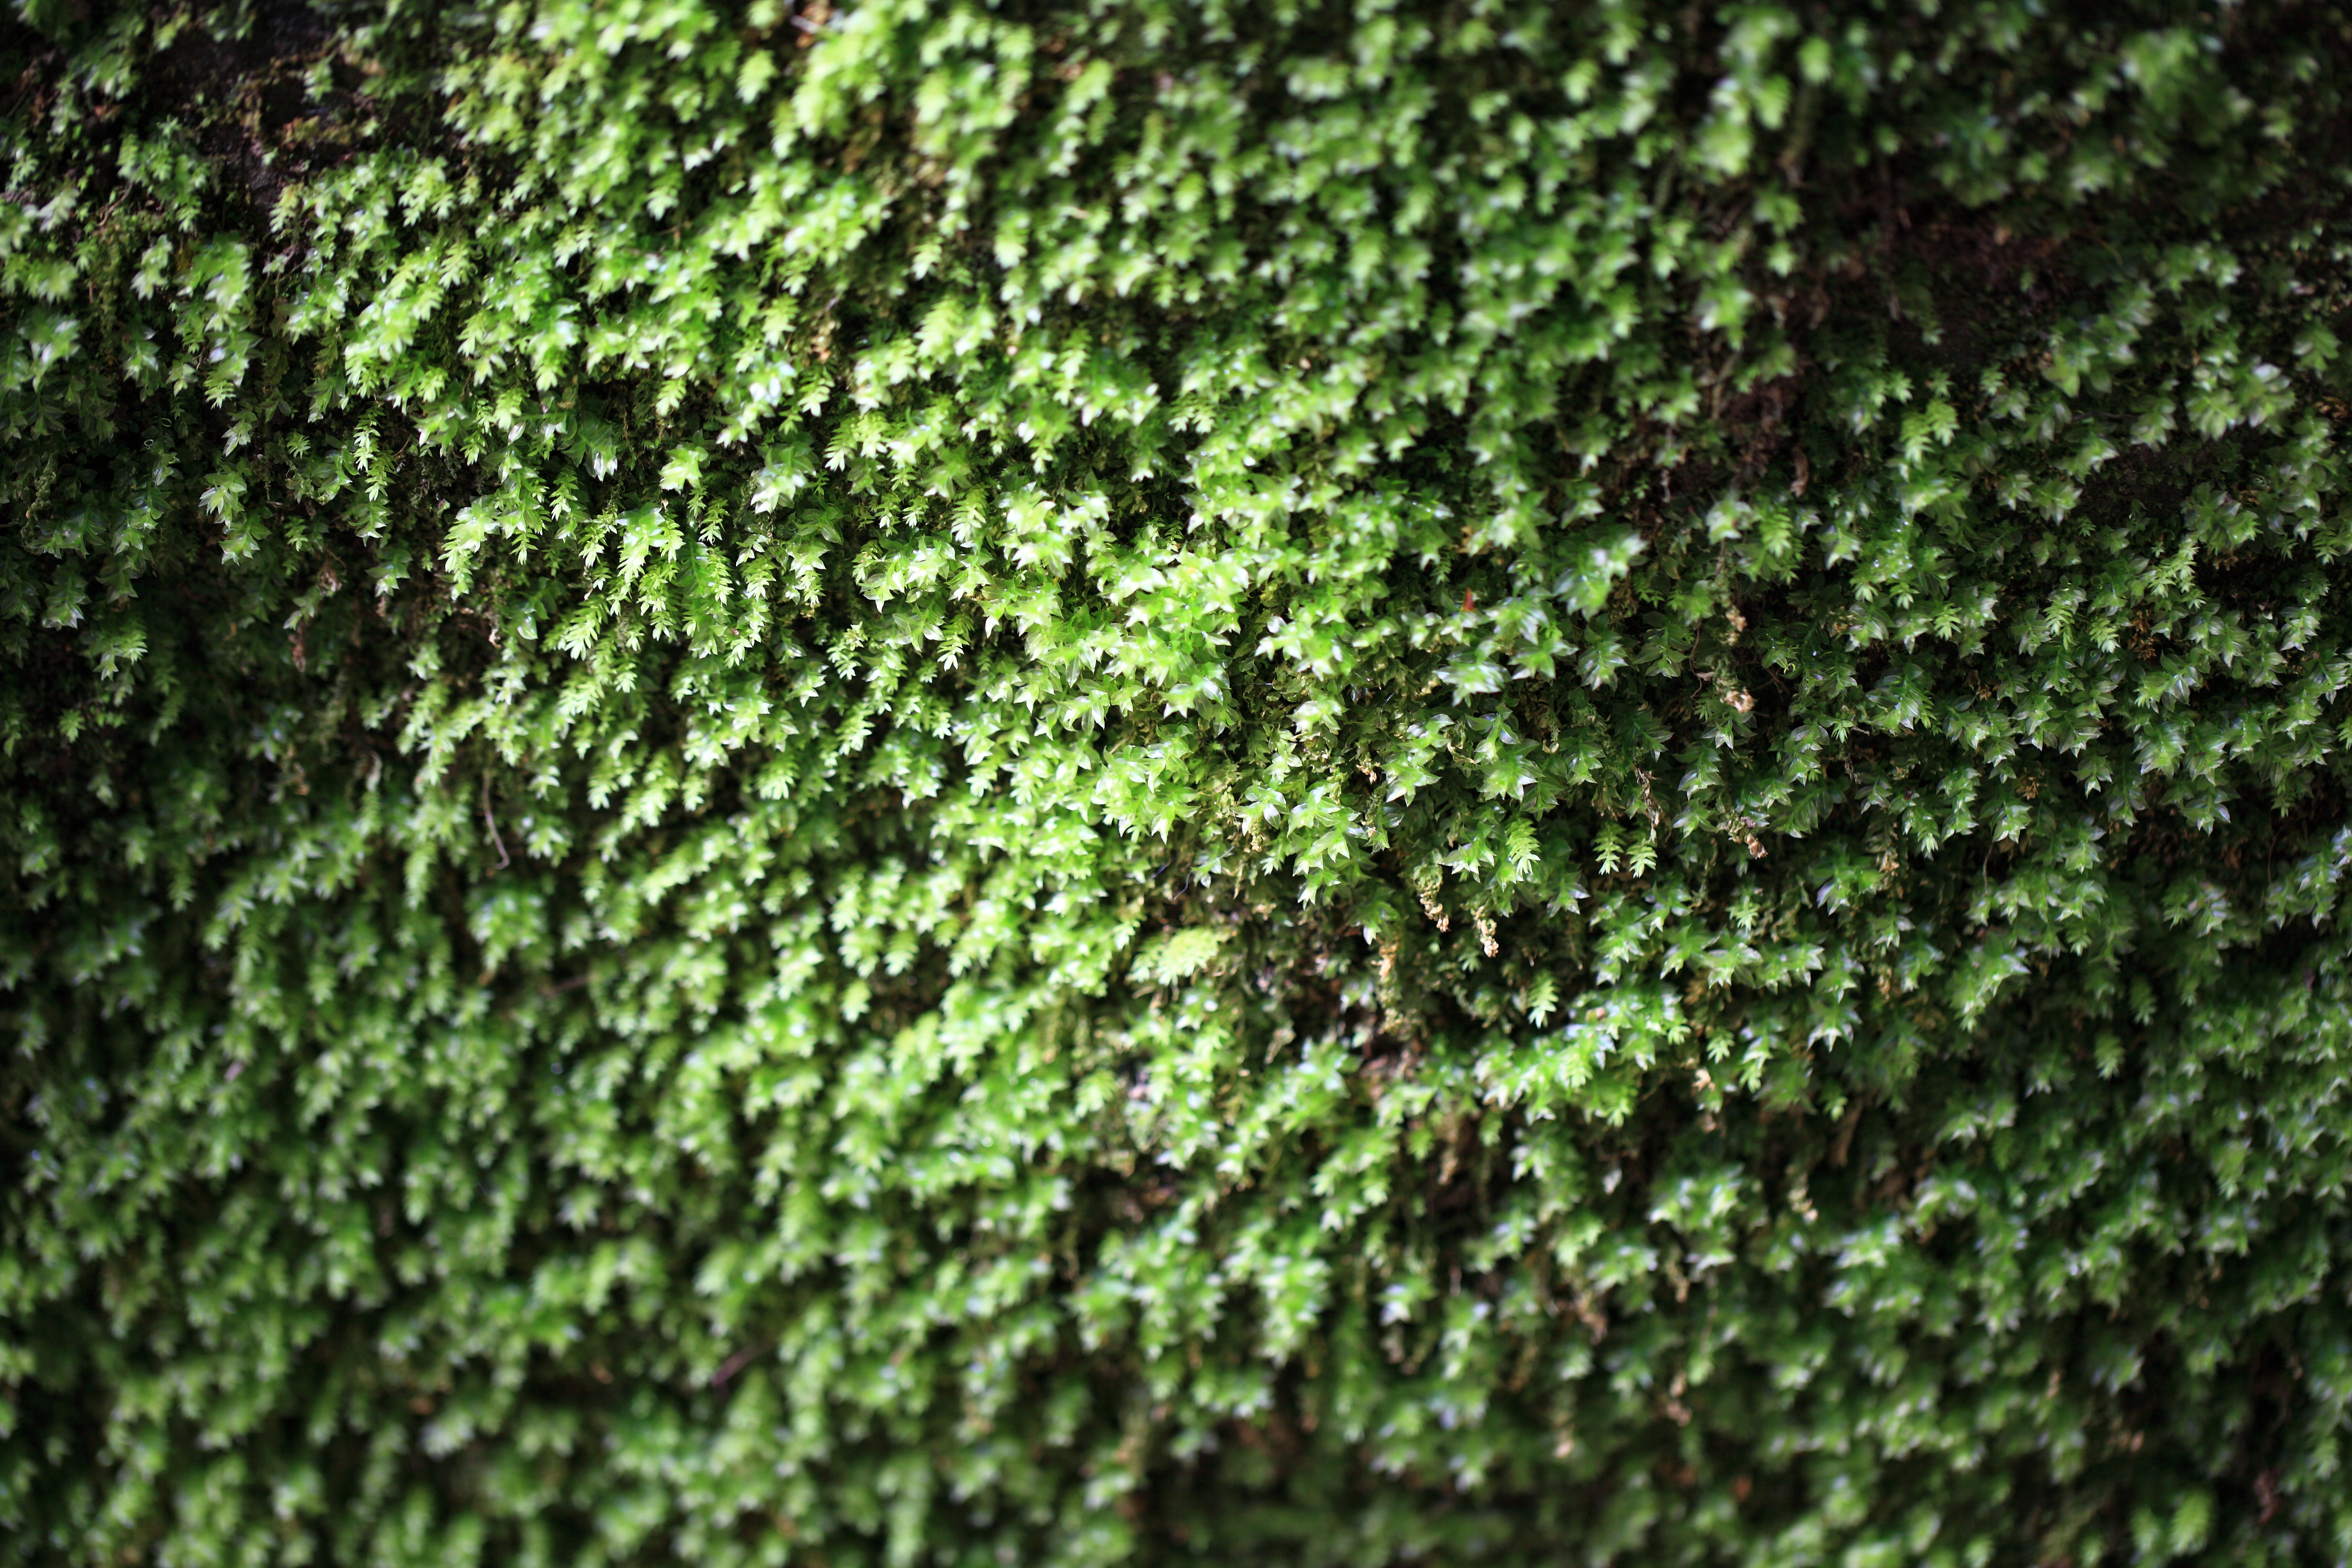
tree, grass, branch, plant, texture, leaf, flower, trunk, moss, pattern, green, high, ivy, soil, background, shrub, wallpaper, shrine, 5d, hires, markii, hi, res, resolution, chiba, katori, katorijingu, chibaken, katorishi, hedge, flooring, flowering plant, woody plant, land plant, non vascular land plant